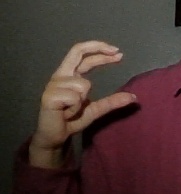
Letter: thal